Quimbaya

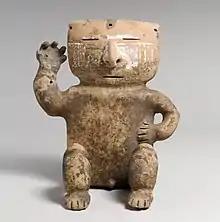
Seated ceramic figure, at the Metropolitan Museum of Art, New York

The Quimbaya inhabited the areas corresponding to the modern departments of Quindío, Caldas and Risaralda in Colombia, around the valley of the Cauca River. There is no clear data about when they were initially established; the current best guess is around the 1st century BCE. The name "quimbaya" has become a traditional generic term to refer to many of the productions and objects found in this geographical area, even if they cannot technically be traced to this same ethnic group and can be dated to different epochs in time.